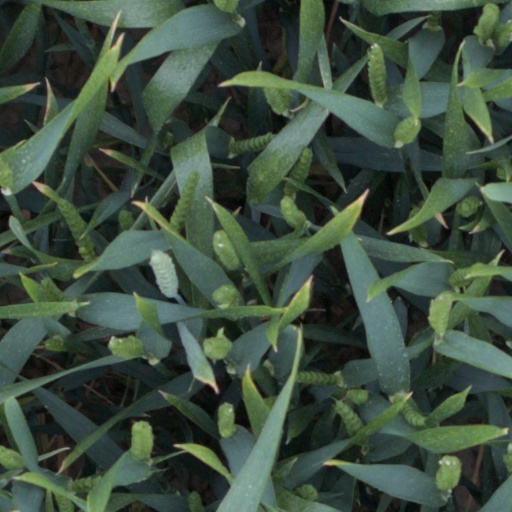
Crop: wheat